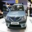
Label: automobile